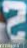
Number: 2